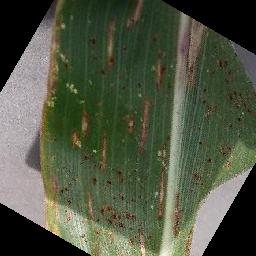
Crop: corn
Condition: (maize)_cercospora_spot_gray_spot